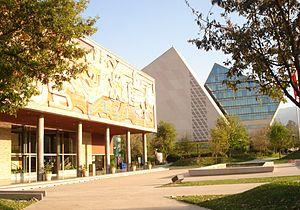
L'Institut de technologie et d'études supérieures de Monterrey plus connu sous le nom de Tecnológico de Monterrey, est une université privée dont le siège est à Monterrey, Nuevo León, au Mexique.